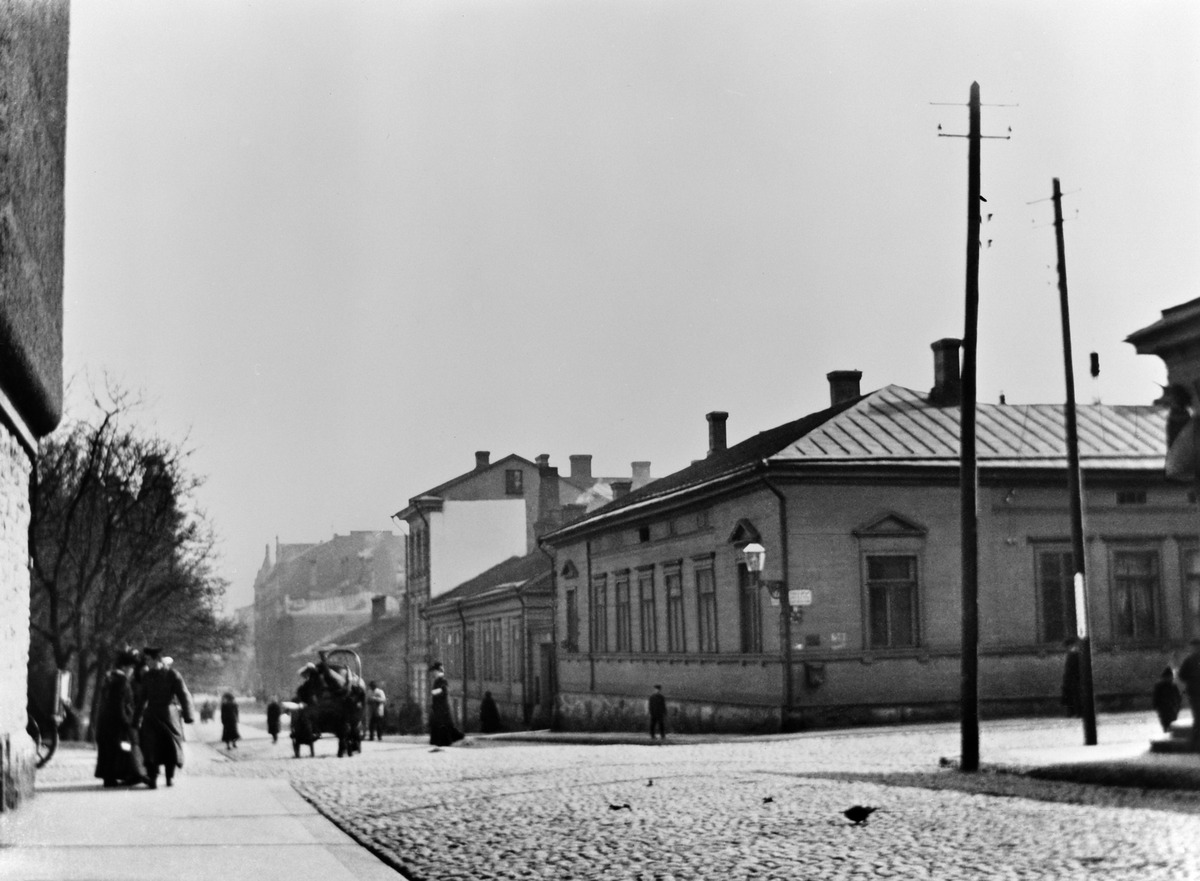
Näkymä katuristeyksestä, jossa Annankatu 18 ja 16 sekä Lönnrotinkatu 8, joka tulee oikealta
sisällön kuvaus: Näkymä katuristeyksestä, jossa Annankatu 18 ja 16 sekä Lönnrotinkatu 8, joka tulee oikealta. Vasemmassa reunassa Vanhan kirkkopuiston puut. Kadulla hevoskärryt. Kuva otettu talvisaikaan. mustavalkoinen
Kuvaaja: von Gericke, Ida Maria, valokuvaaja
Ajankohta: kuvausaika 1907
Paikka: Suomi, Uusimaa, Helsinki, Kamppi Helsinki, Annankatu 18 ja 16,  Lönnrotinkatu 8
Aiheet: Kadut, puutalot, puut, jalankulkijat, hevoset, kärryt, puistot, valaisimet, sähköjohdot